Engesa

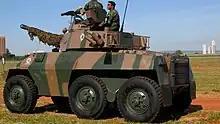
EE-9 Cascavel armored reconnaissance vehicle

When Engesa entered the defense sector, a modernization program was taking place driven by the alliance of the Brazilian Armed Forces with industrialists, state-owned companies and multinationals. It formed a military-industrial complex, which became one of the largest in the Third World during Brazil's military dictatorship, with a strong presence in this international market. Defense companies received demand from the country's Armed Forces, intellectual products from universities and research centers (such as the Army Technological Center) and subsidies and credit from government institutions. The army was undergoing a reorganization of its order of battle, creating a mechanized cavalry that would be furnished with Engesa's armored vehicles.